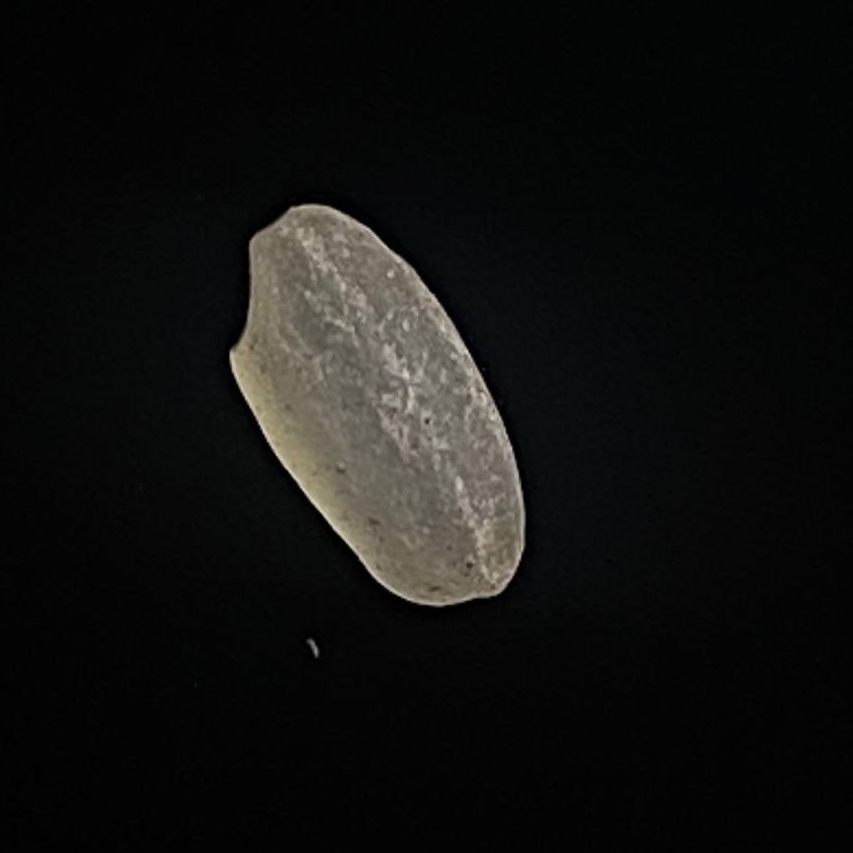
Rice variety: Amon